Quiapo Church

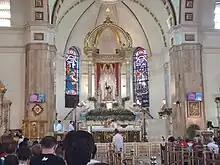
High altar of the church, with the "Señor Venerado" enshrined above it.

In 1933, Rev. Fr. Magdaleno Castillo began the reconstruction of the church from the plan prepared by National Artist of the Philippines architect Juan Nakpil – son of composer Julio Nakpil. He added the church's dome and a second belfry to balance out the façade. The reconstructed church, made of reinforced concrete, was completed in 1935. During World War II, parts of Quiapo were destroyed except for the church. During that time, the church became the temporary home of the image of Our Lady of Peace and Good Voyage from Antipolo. On January 18, 1964, Archbishop Rufino Santos reconsecrated the renovated church's new altar that was made through the efforts of Rev. Fr. Pedro Bantigue, the then-parish priest.